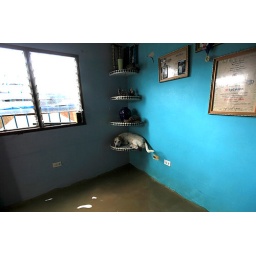
A dog lies on a shelf in a flooded house in Rio Chico, Venezuela